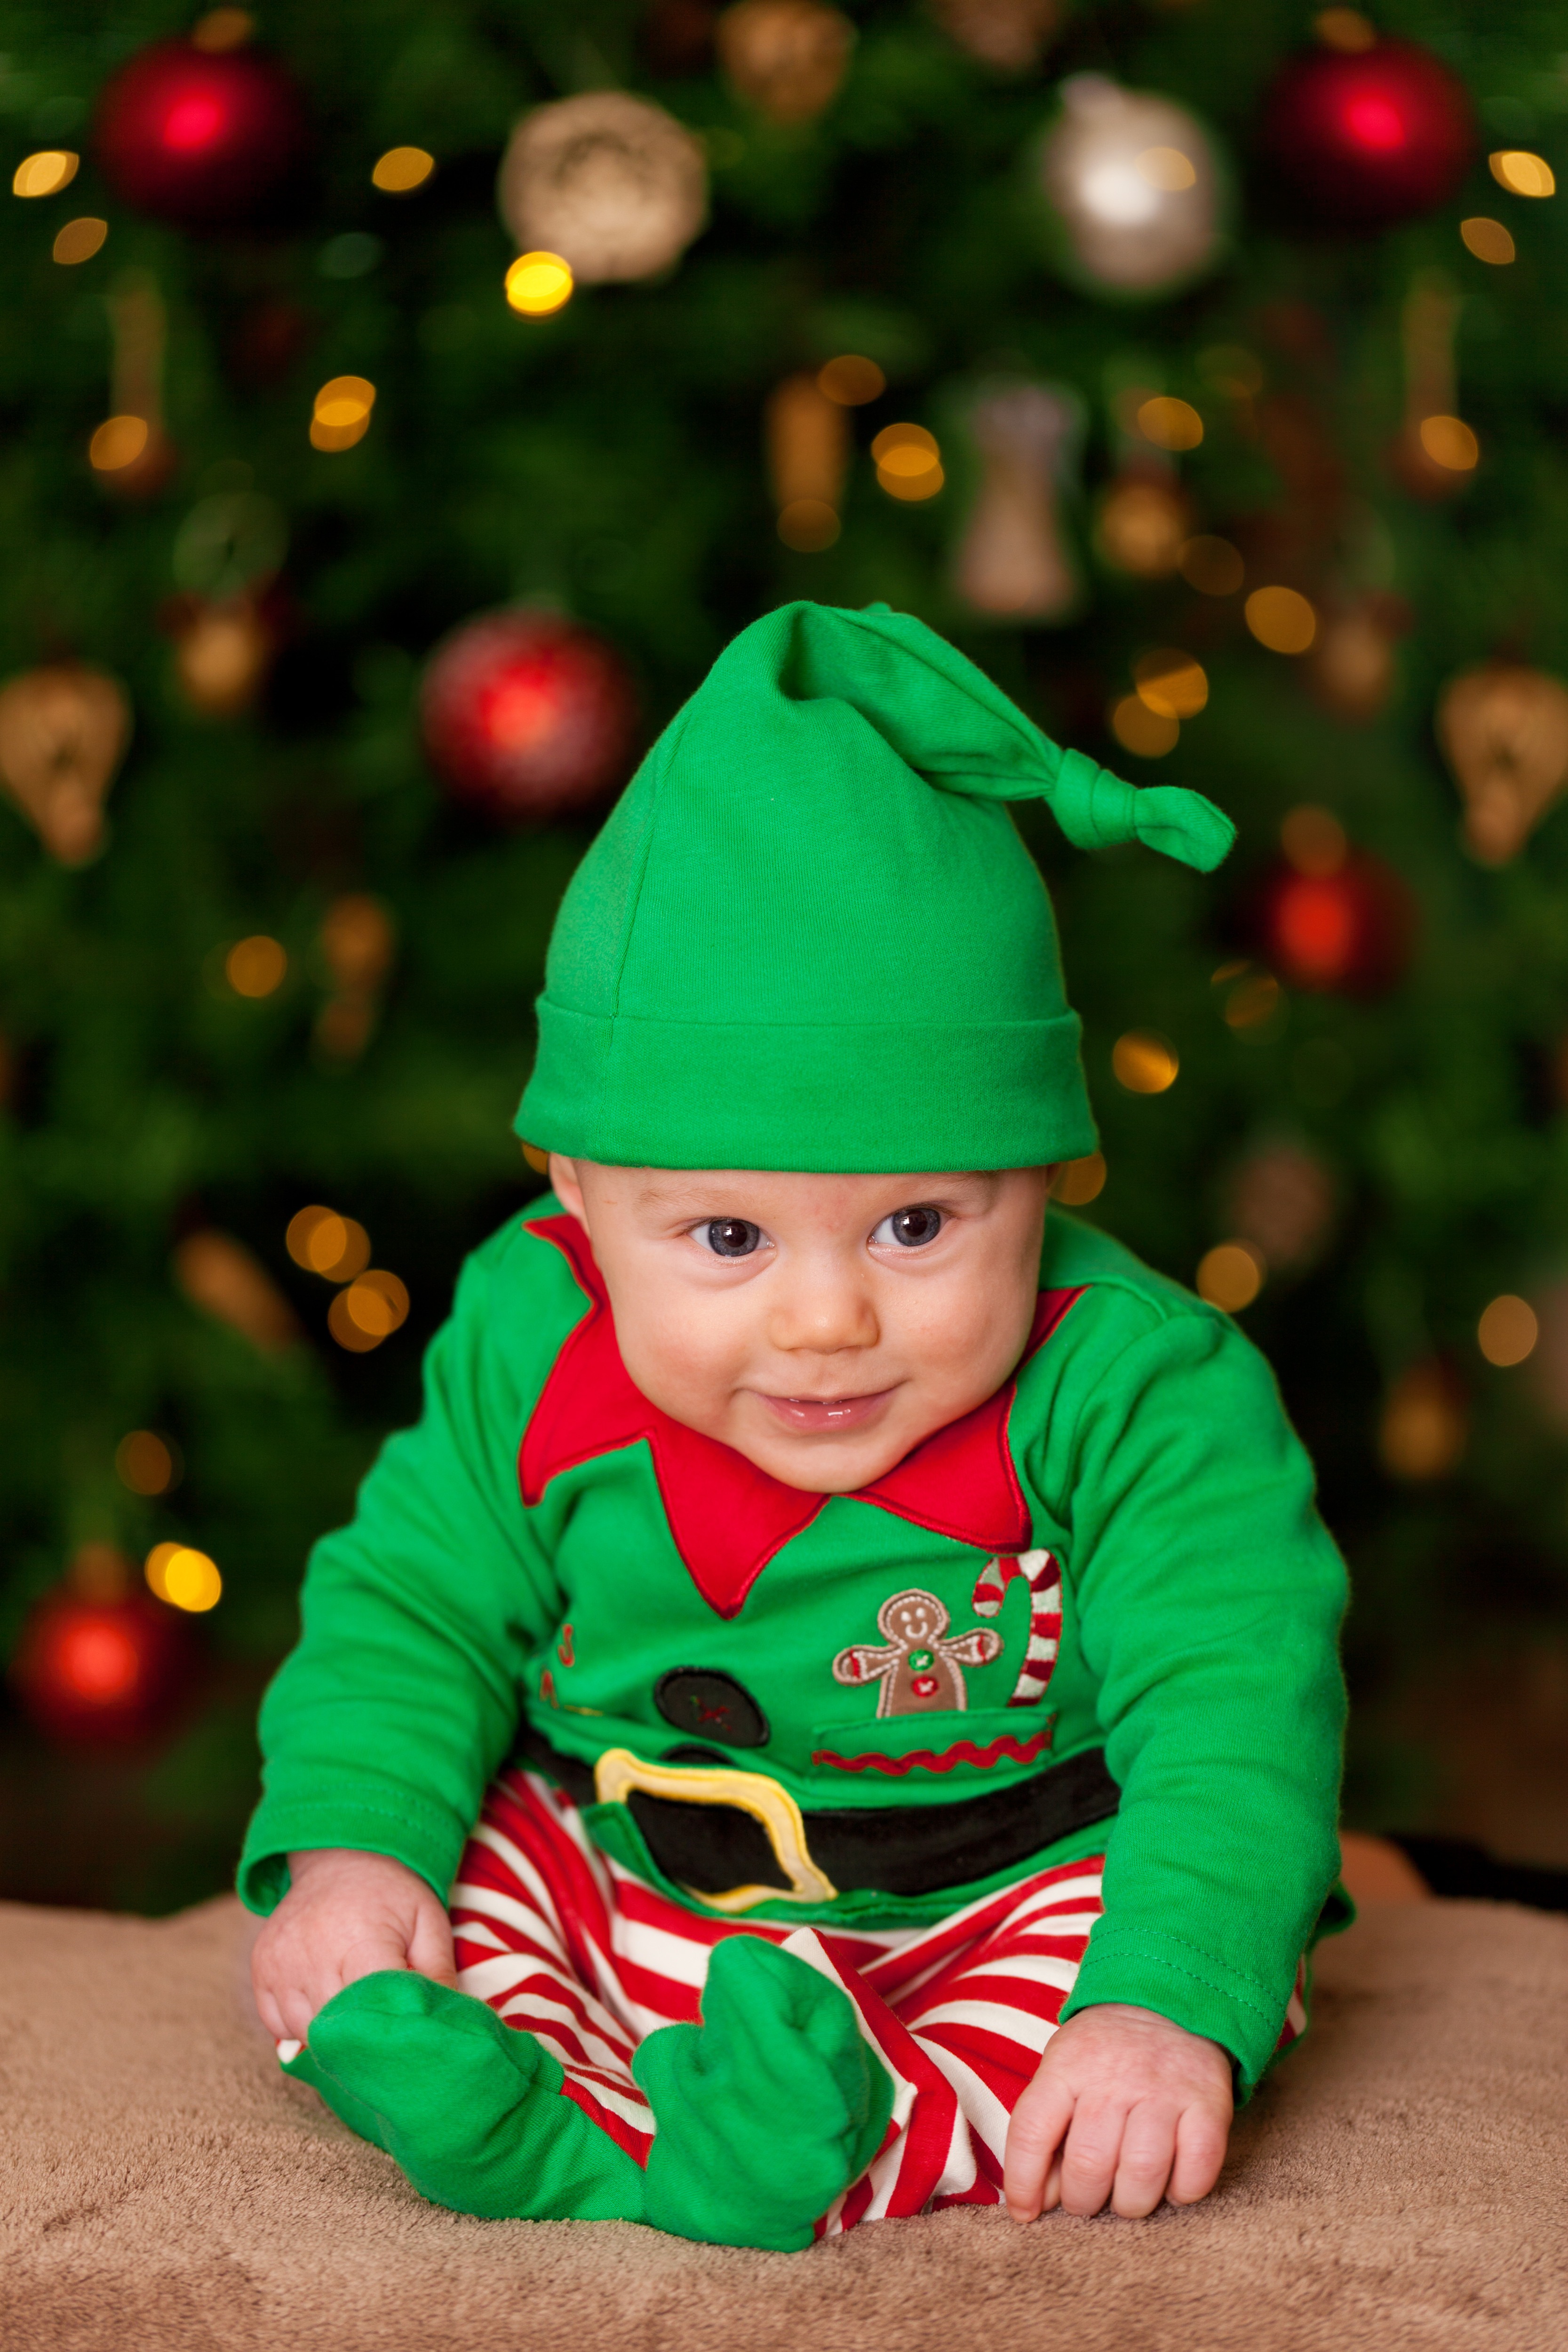
person, people, play, boy, cute, green, red, color, holiday, child, hat, christmas, baby, christmas tree, season, smile, face, innocent, happy, infant, toddler, elf, event, december, costume, xmas